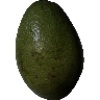
Label: Avocado 1